Ayyavazhi

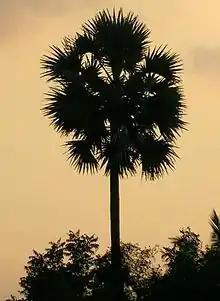
Palmyra, the tree cursed to provide celestial nectar in the form of Palm-juice for Santror until the closure of "Kali Yuga".

The Santror is the subject of the religious vision of Ayyavazhi. There is both a religious and a social category in its connotation. In the social sense, it is believed that the term Santror fits rightly to the early "Chanars", who were called by the Arabs as "Al Hind", and known in biblical times as the "People of Five Rivers"; they are now scattered with more than 250 branches throughout the world. But in turn, in ideological sense and from the literary meaning of the term "Santror" in Tamil, it represents one who is noble and lives with dignity and supreme knowledge, giving an inclusive character and universal reach. Historians account that in ancient dravidian cultures, zealous devotees of God were called as 'Chanars'. A quote from Akilam also reads, "Chanars (Santror) are those who have the ability to see 'the invisible' constantly."